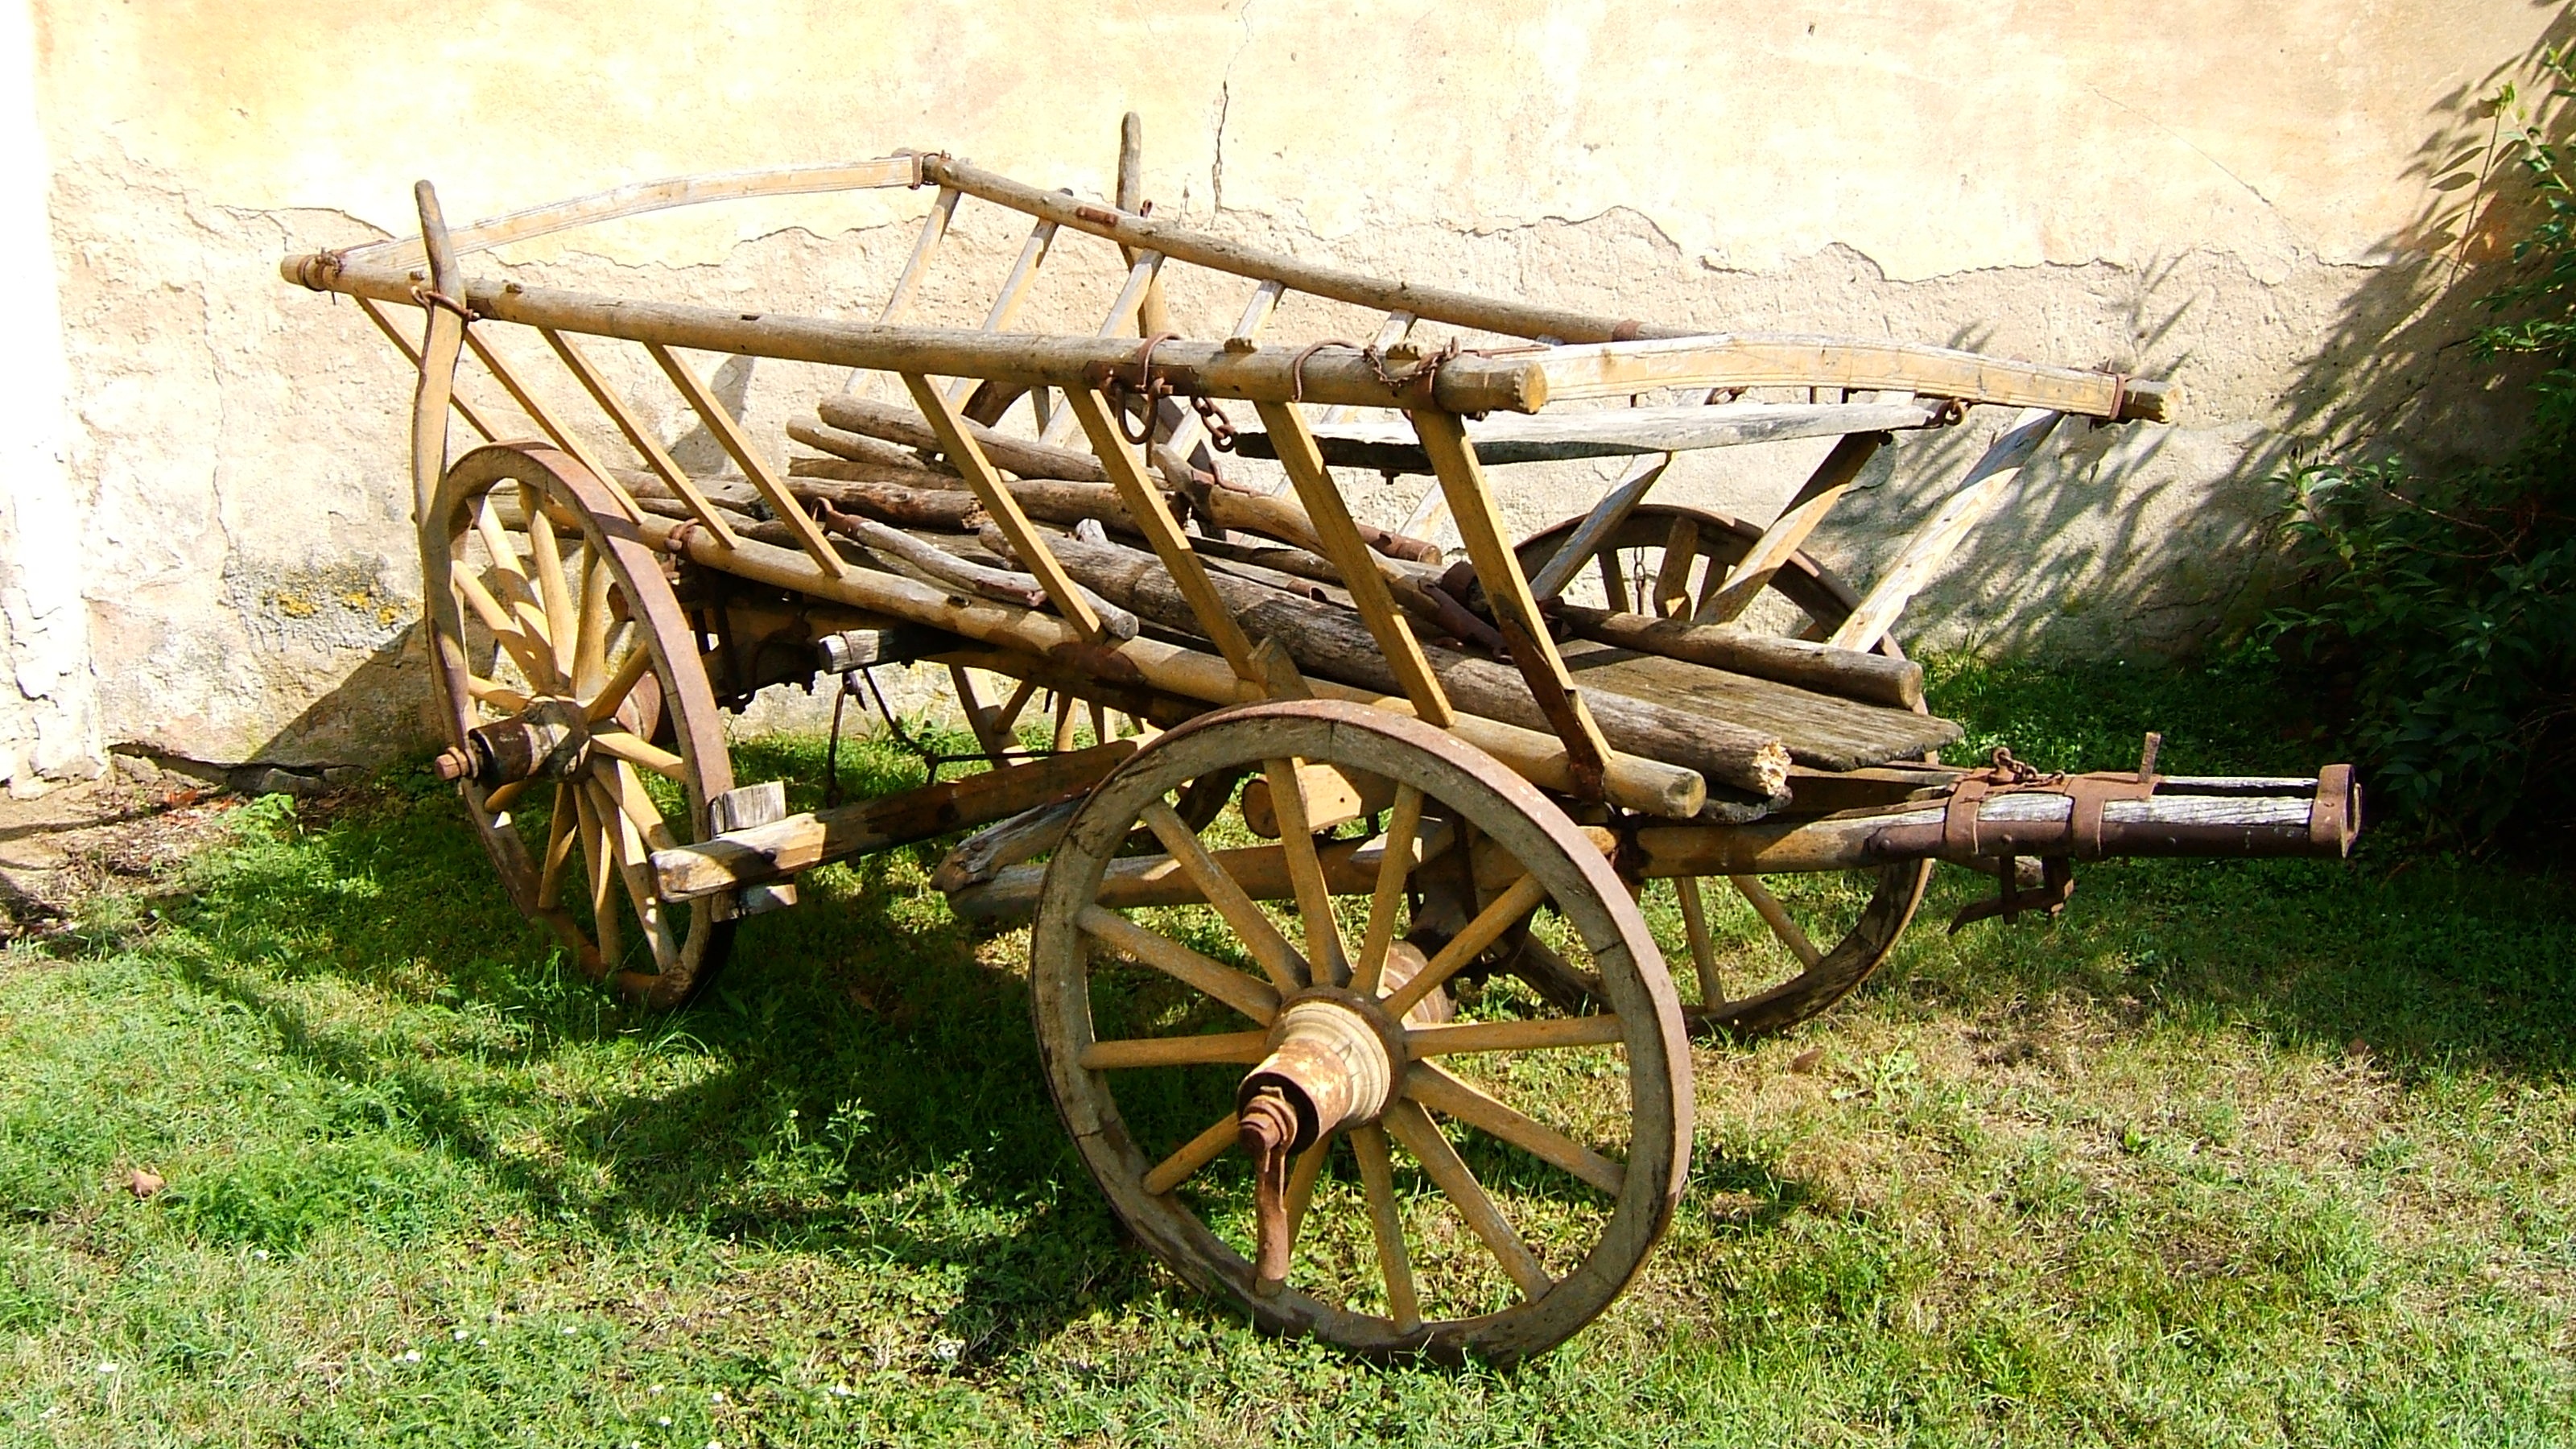
sun, car, wheel, cart, morning, vehicle, shadow, carriage, cannon, land vehicle, a wagon